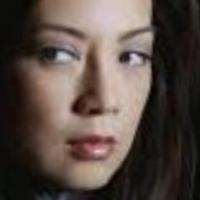
Age group: age 21-30